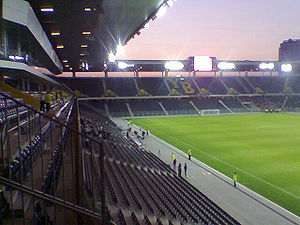
Stade de Suisse
Stade de Suisse
Stade de Suisse er et stadion i Bern, Schweiz. Stadionet er hjemmebanen til den schweiziske fodboldklub BSC Young Boys, og er det næst største fodboldstadion i Schweiz. Stadionet var også et af de otte arenaer under EM i fodbold 2008.